Atiak

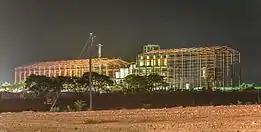
Atiak Sugar Factory.

Atiak is a town in the Northern Region of Uganda on the Gulu-Nimule Road, the primary trade route between Uganda and South Sudan.